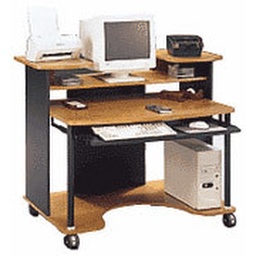
computer desk - $100 from staples... original price $169 bought in Jan-06